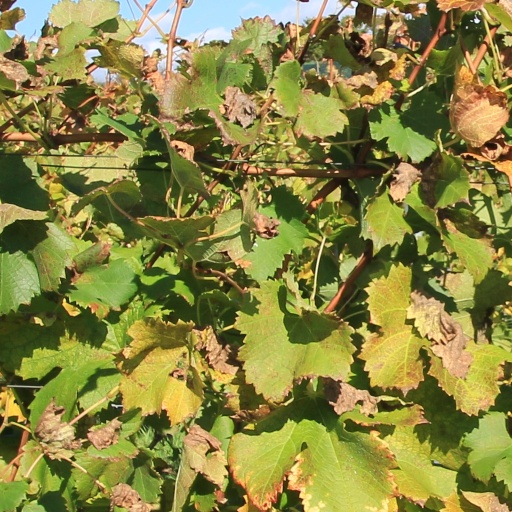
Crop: grape